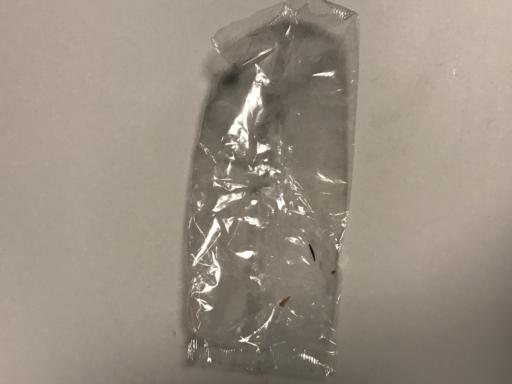
Waste category: trash